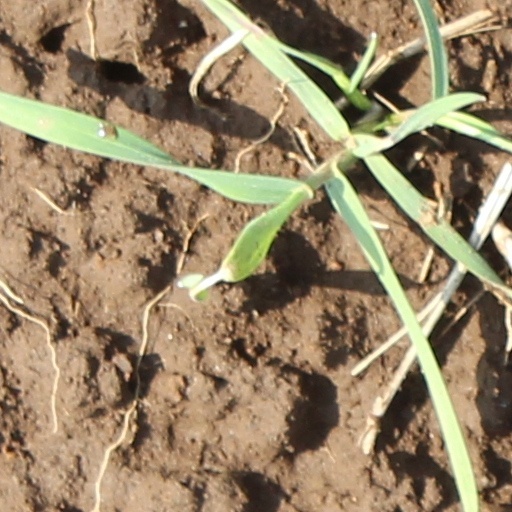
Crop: wheat